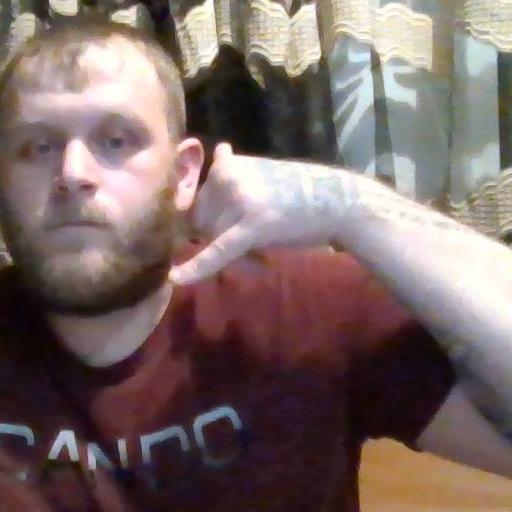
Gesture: call